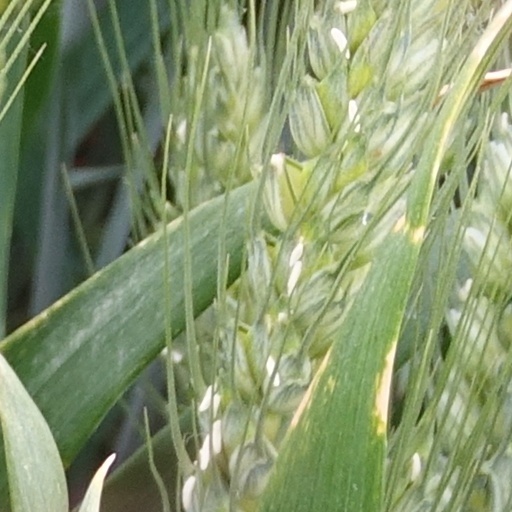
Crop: wheat